Handley Page Heyford

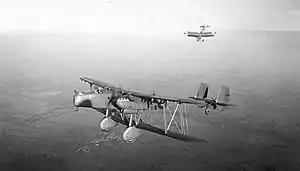

The Handley Page Heyford was a twin-engine biplane bomber designed and produced by the British aircraft manufacturer Handley Page. It holds the distinction of being the last biplane heavy bomber to be operated by the Royal Air Force (RAF).